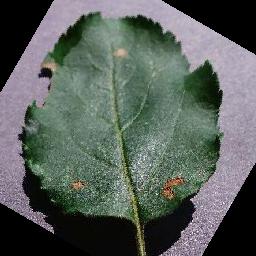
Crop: apple
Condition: black_rot